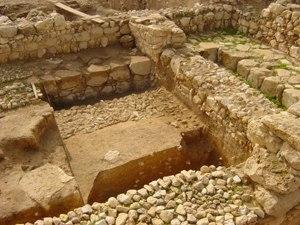
Tabaqat Fahil autrefois appelée Pella et Bérénice appelée aussi Tell al-Hosn une des cités de la Décapole. Pella est dans la province jordanienne d'Irbid à 25 km au ouest-sud-ouest de la capitale provinciale Irbid et à 5 km à l'est du Jourdain.